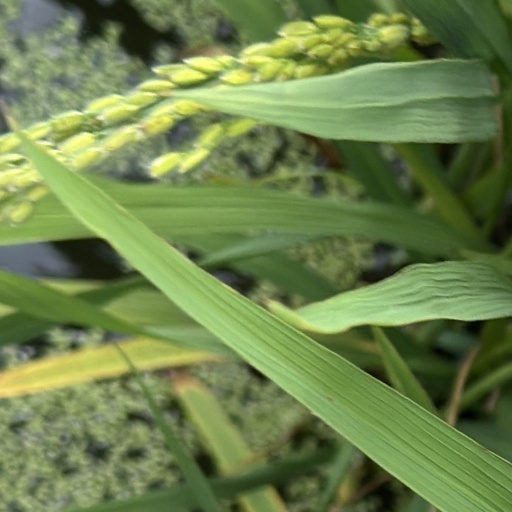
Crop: rice